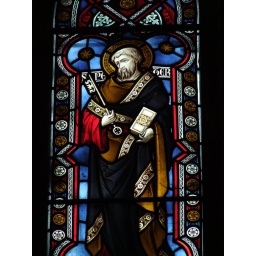
Stained glass window in Hexham Abbey